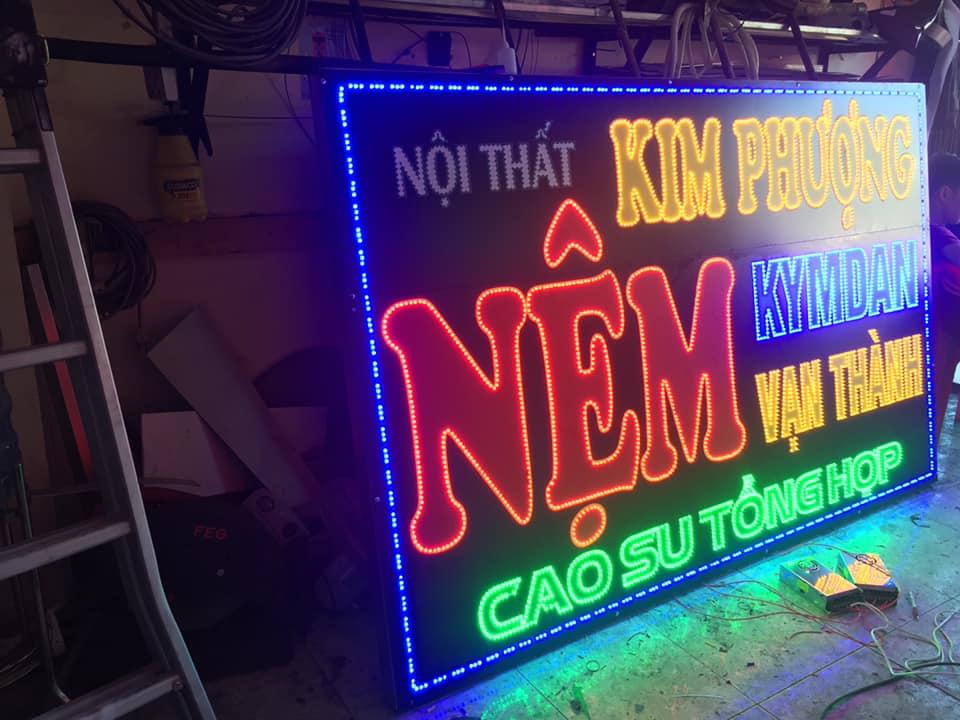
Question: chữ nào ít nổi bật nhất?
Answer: chữ nội thất